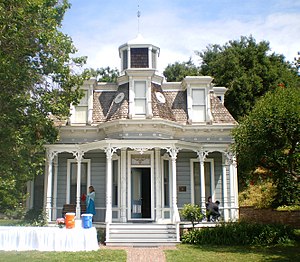
Veranda
Et victoriansk hus med veranda ved Heritage Square Museum i Los Angeles.
En veranda er en kortere eller længere halvåben overdækket gang med gulv, der ligger let hævet over terræn/jordniveau langs et hus. Ordet kommer fra det bengaliske eller hindi ord barandah.